Mihajlo Mihajlov

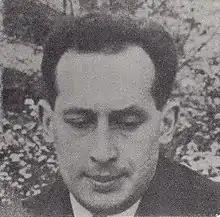
Mihajlov in 1965

Mihajlo Mihajlov (26 September 1934 – 7 March 2010) was a Serbian author, academic and publicist.